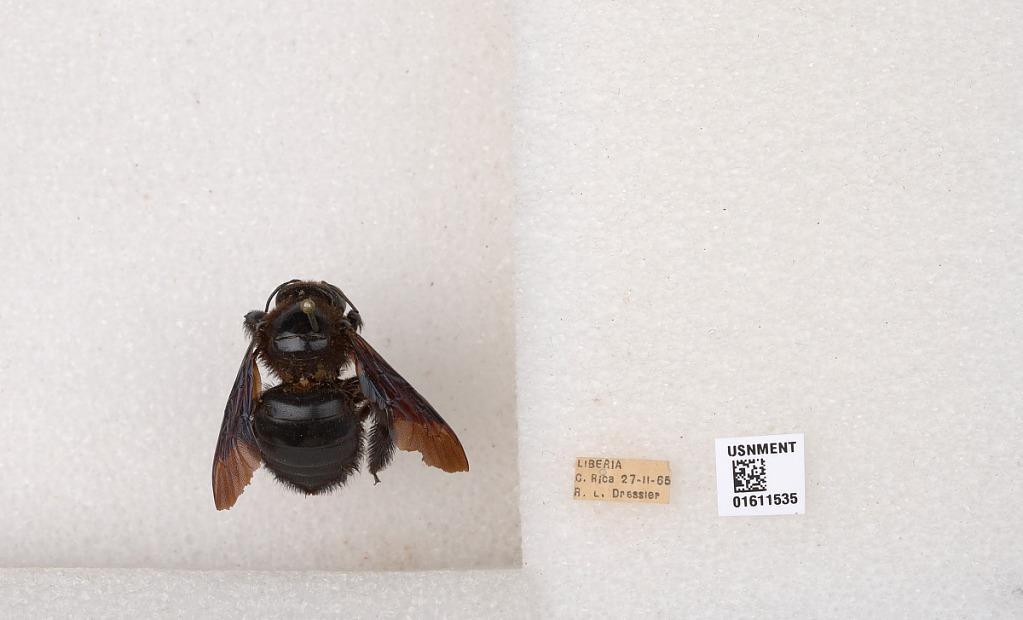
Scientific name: Xylocopa
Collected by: R. Dressler
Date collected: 1965-2-27
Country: Costa Rica
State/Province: Guanacaste
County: Liberia
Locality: Liberia